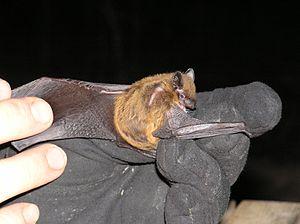
Voici la liste des espèces de mammifères indigènes signalés au Mexique. En septembre 2014, il y a 536 espèces de mammifères ou sous-espèces répertoriées. D'après les données de l'UICN, le Mexique a des espèces de mammifères non cétacés 23 % de plus que les États-Unis et le Canada réunis dans une zone seulement 10 % aussi large, ou la densité des espèces de plus de douze fois supérieure à celle de ses voisins du nord. La biodiversité des mammifères haute du Mexique est en partie le reflet de la vaste gamme de biomes présents sur ses gammes de latitude, climatiques et d'altitude, de la forêt tropicale de plaine de désert tempéré à montane forêt de la alpage. L'augmentation générale de la biodiversité terrestre se déplaçant vers l'équateur est un autre facteur important dans la comparaison. Mexique comprend beaucoup de la Mésoamérique et bois de pins et chênes de Madrean points chauds de la biodiversité. Du point de vue biogéographique, la plupart du Mexique est lié au reste de l'Amérique du Nord dans le cadre de l'écozone néarctique. Toutefois, les plaines du Sud du Mexique sont liées avec l'Amérique centrale et l'Amérique du Sud dans le cadre de l'écozone néotropique.